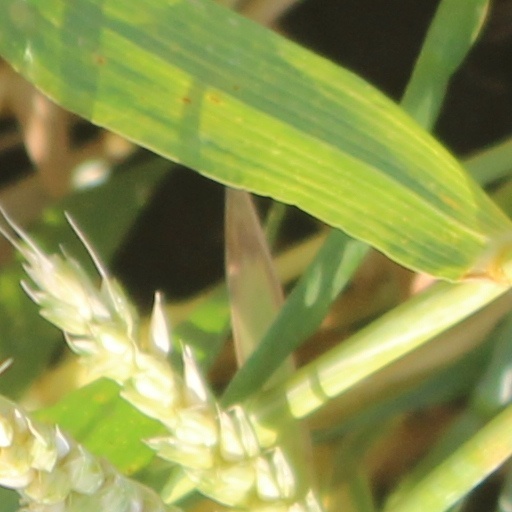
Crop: wheat